Jensen Motors

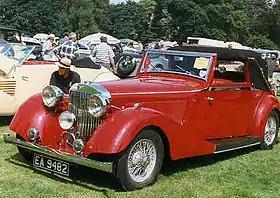
1938 Jensen S-type drophead, 3.5 litre

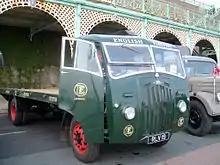
JNSN lorry

In 1926 young Alan Jensen (1906-1994) and his brother Richard Jensen (1909-1977) built a new boat-tailed sporting body on one of the first Chummy baby Austins. It was seen by Alfred Herbert Wilde (1891–1930), chief engineer of Standard Motor Company. He persuaded Alan Jensen to join New Avon Body Co, a Standard Motor associate and under Wilde's aegis Alan Jensen designed the first Standard Avon open two-seaters produced from 1929 to 1933. He went on to design two more cars for Avon then moved with his brother Richard to Austin dealers Edgbaston Garage Limited, Bournbrook, in a building still standing next to the University of Birmingham campus. Edgbaston Garage, a car servicing business, had been bought for his son in 1929 by J A M Patrick's father. Young Joe Patrick, involved in all fields of motor sport, was setting up a coachbuilding operation. For his Edgbaston Garage the Jensen brothers made handsome bodies for the new Wolseley Hornet and Hornet Special chassis. To the concern of the brothers their cars were widely advertised as The Patrick Special and so in 1931 the brothers moved again. Edgbaston Garage became Patrick Motors Limited.